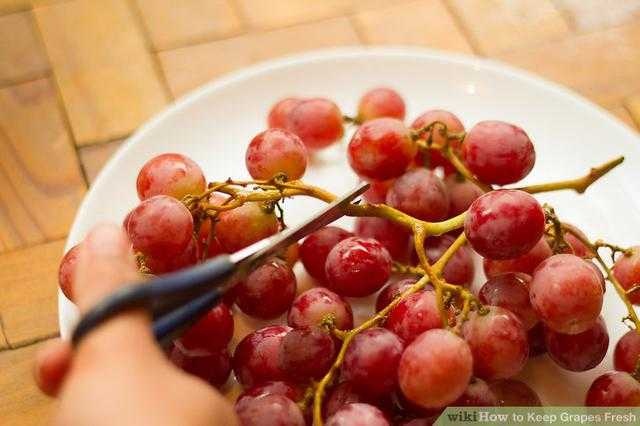
Label: Grapes